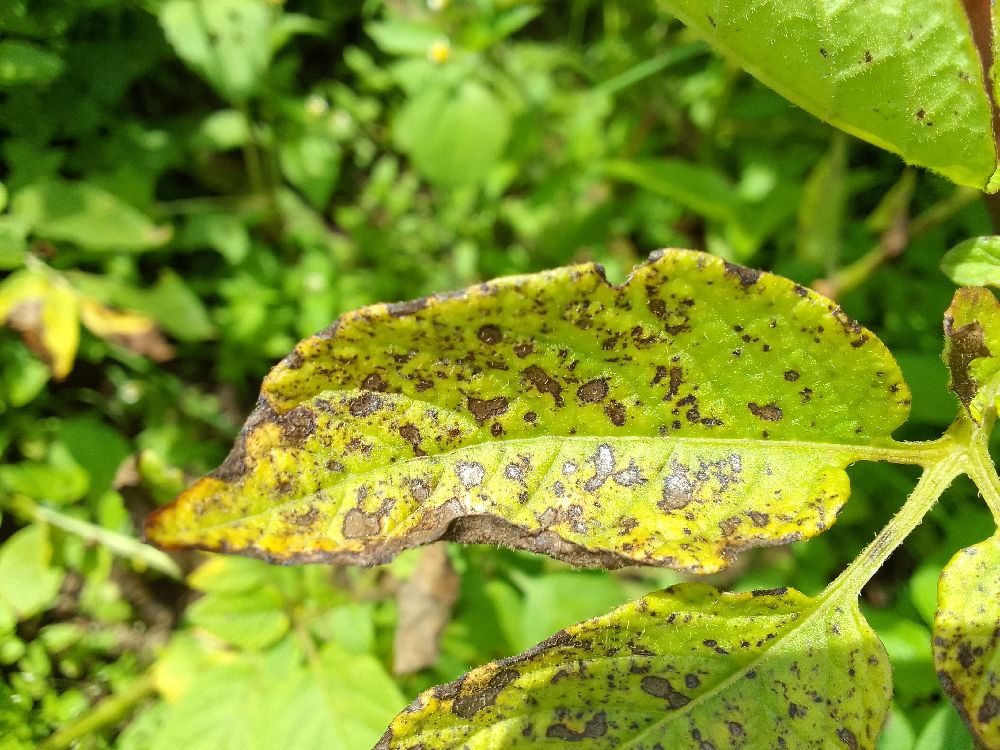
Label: Early blight